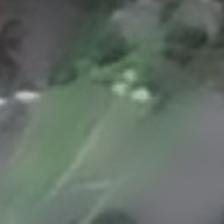
Label: single